Holy Cross High School (Queens)

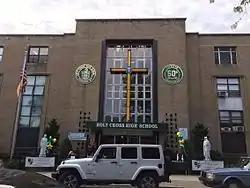

Holy Cross High School is a co-educational Catholic high school located in Flushing, in the New York City borough of Queens. Formerly a boys' school, the school began to admit girls from the 2018–19 academic year.